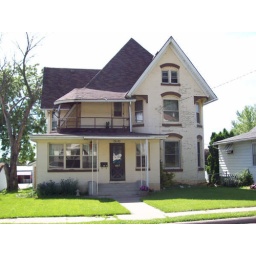
Grandmother Hergert's house 807 north third street in Savanna, Il